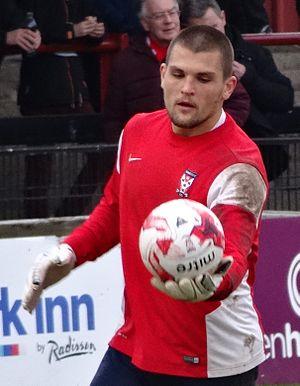
Robert Olejnik est un footballeur autrichien né le 26 novembre 1986 à Vienne.